1997 Miami Dolphins season

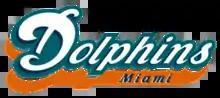
Miami Dolphins first wordmark from 1997.

The 1997 season was the Miami Dolphins' 32nd season in the National Football League (NFL), their 28th overall, their eighth under general manager Eddie Jones and their second under head coach Jimmy Johnson.